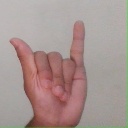
अक्षर: य